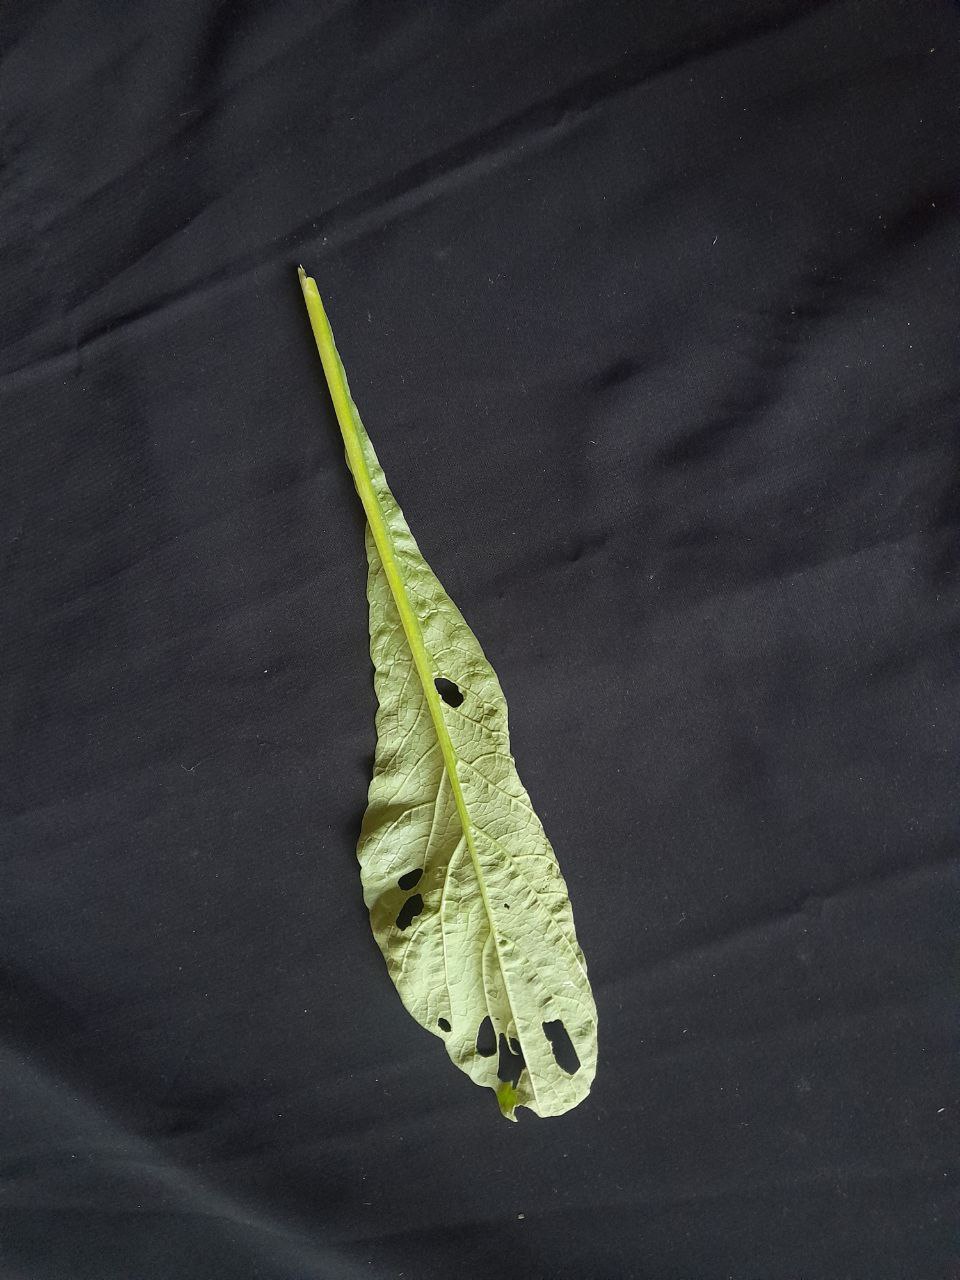
Label: flea beetle